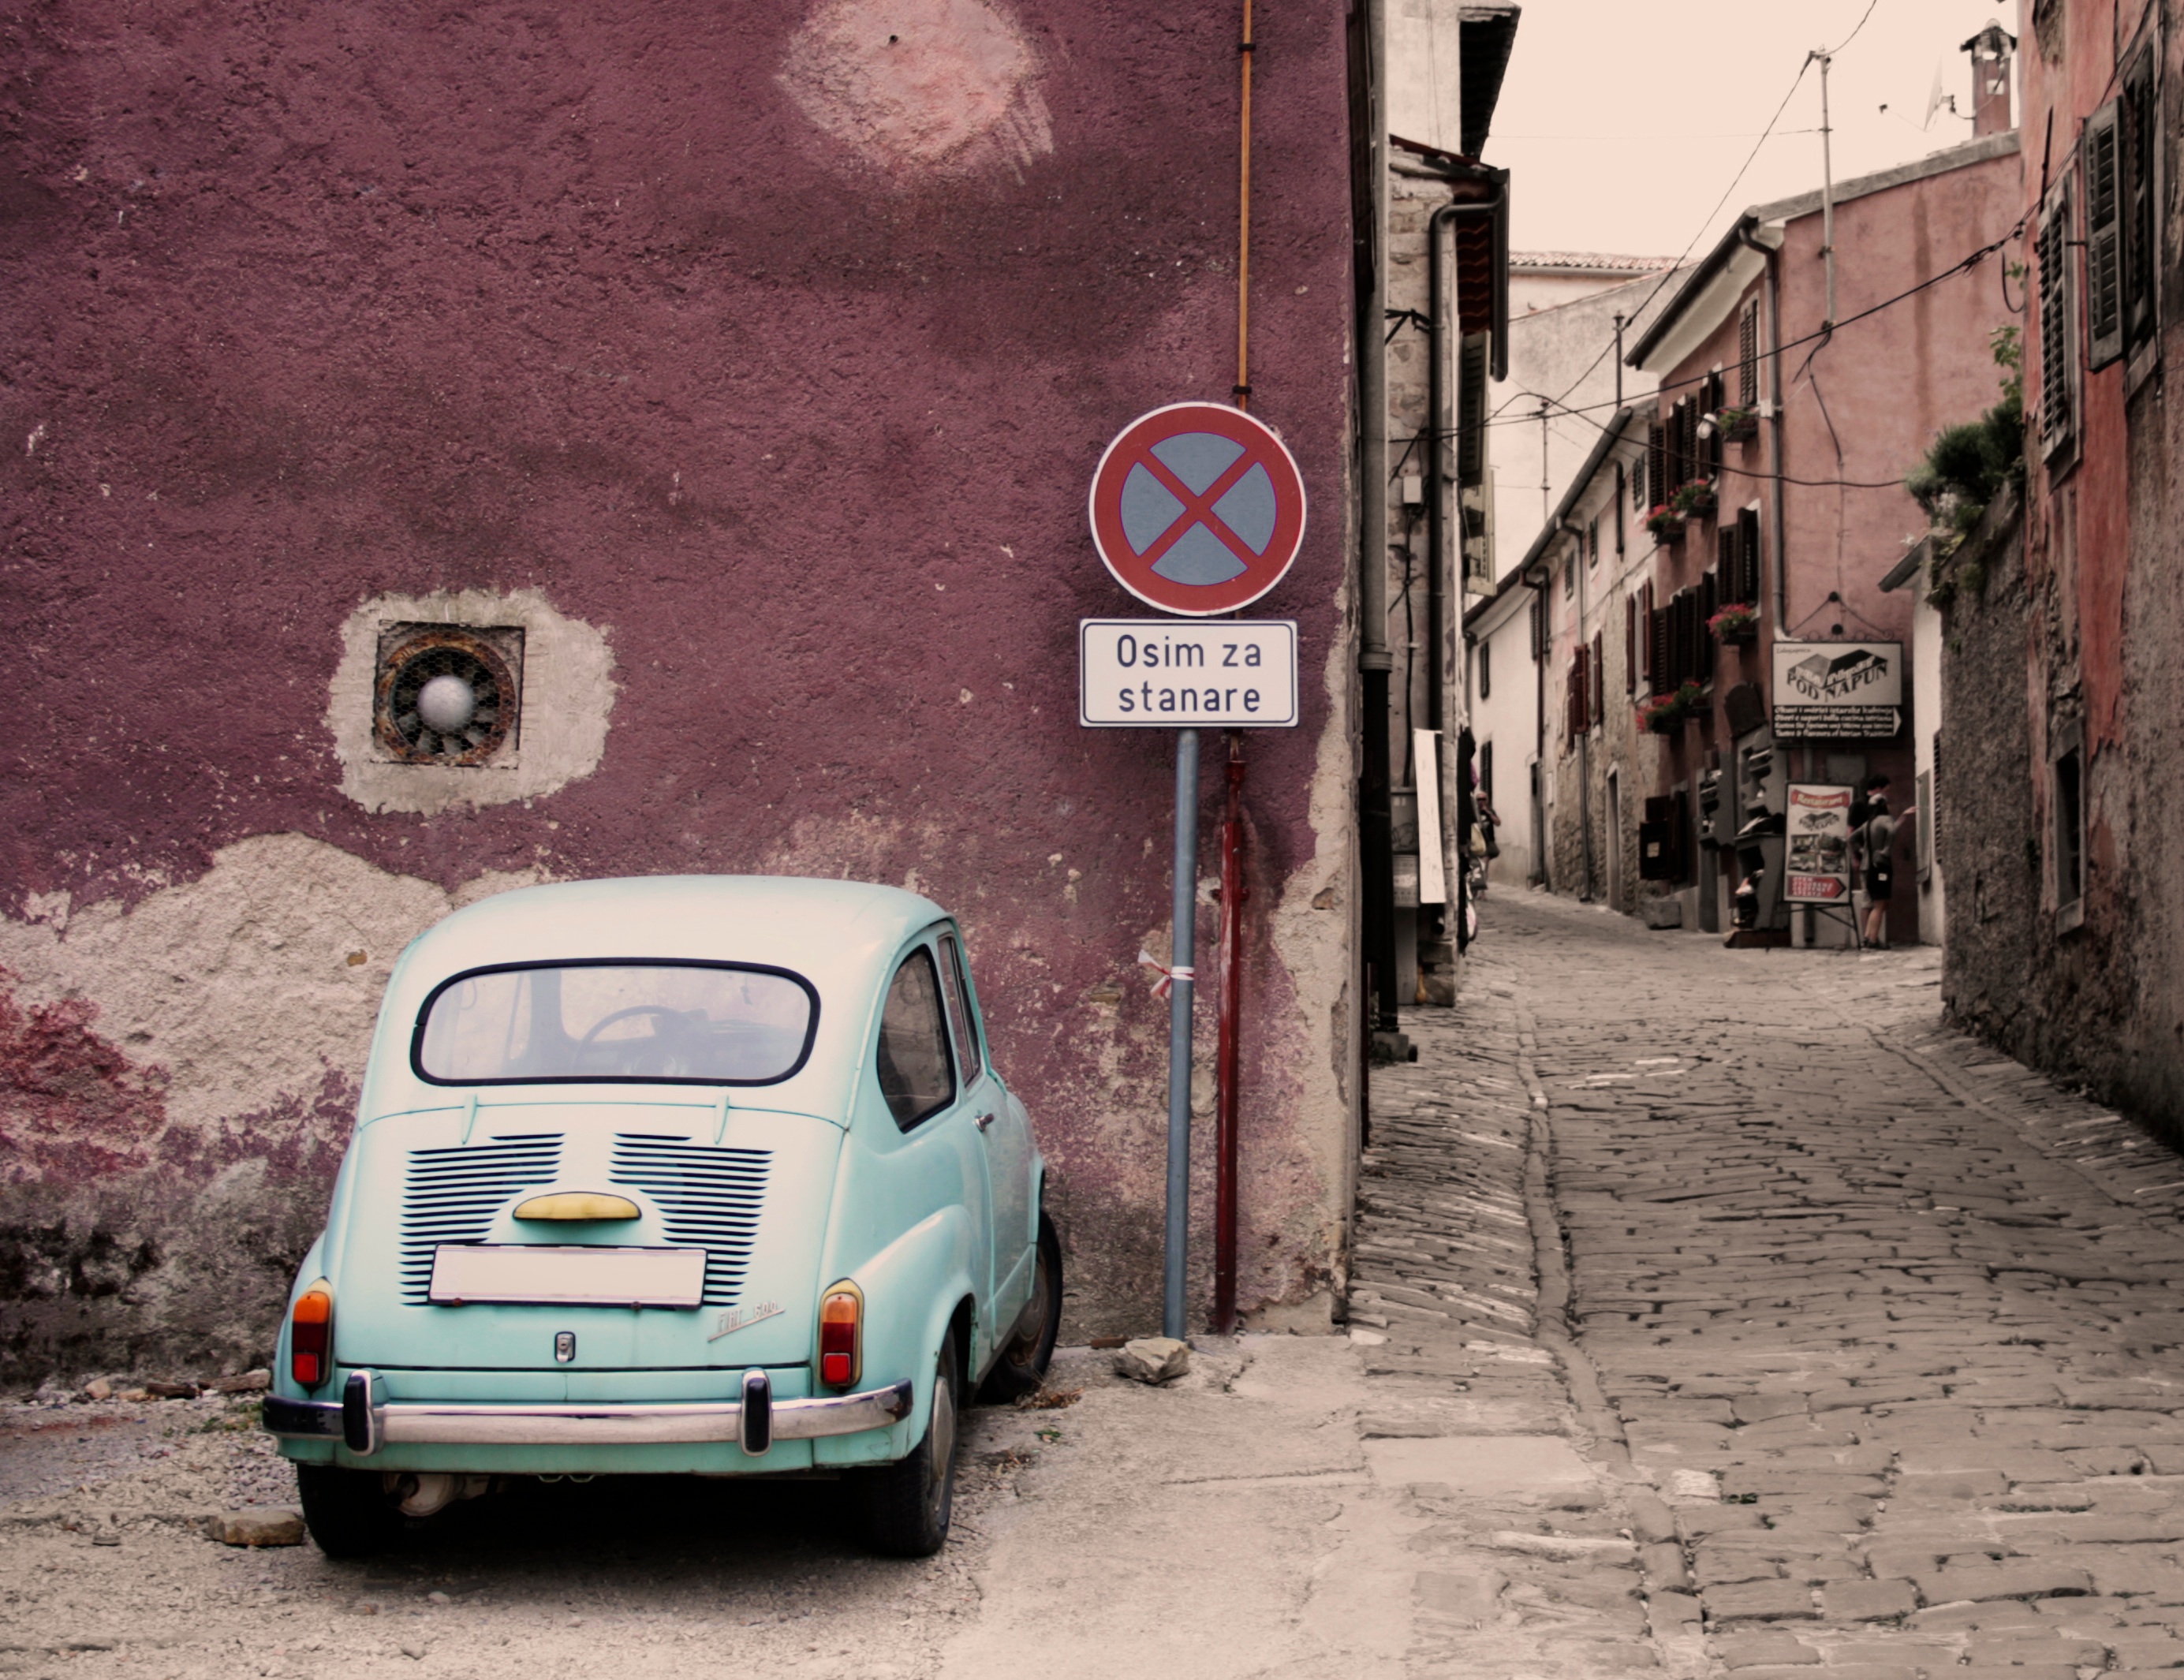
road, street, car, vehicle, art, infrastructure